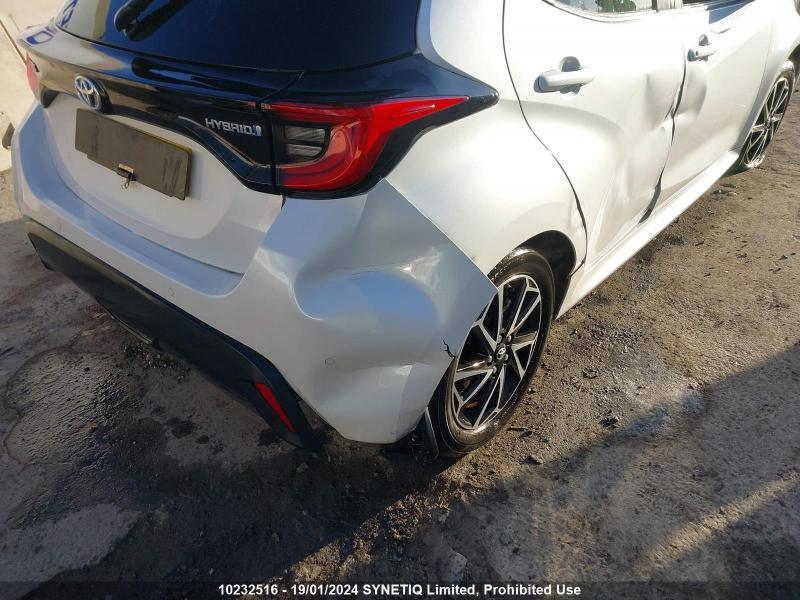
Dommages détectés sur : porte avant droite, porte arrière droite, aile arrière droite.
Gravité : mineur